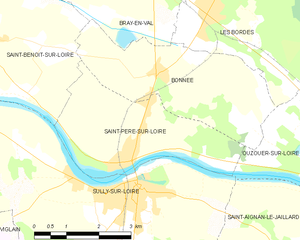
Saint-Père-sur-Loire est une commune française située dans le département du Loiret en région Centre-Val de Loire.